Black Hebrew Israelites

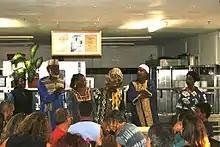
African Hebrew Israelites speak to visitors in Dimona, Israel.

The Church of God and Saints of Christ was established in Lawrence, Kansas, in 1896 by African American William Saunders Crowdy. The group established its headquarters in Philadelphia in 1899; Crowdy later relocated to Washington, D.C., in 1903. After Crowdy's death in 1908, the church continued to grow under the leadership of William Henry Plummer, who moved the organization's headquarters to its permanent location in Belleville, Virginia, in 1921.